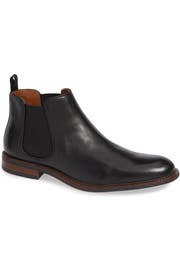
a mid high ankle boot crafted from smooth leather with tonal side goring and a cushioned rubber sole exudes distinguished mod style on the daily